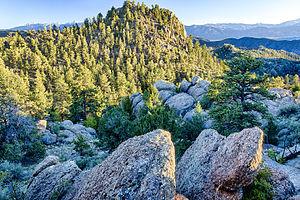
Le Browns Canyon National Monument est un monument national américain désigné comme tel par le président des États-Unis Barack Obama le 19 février 2015. Il protège 8 736 ha dans le comté de Chaffee, au Colorado.